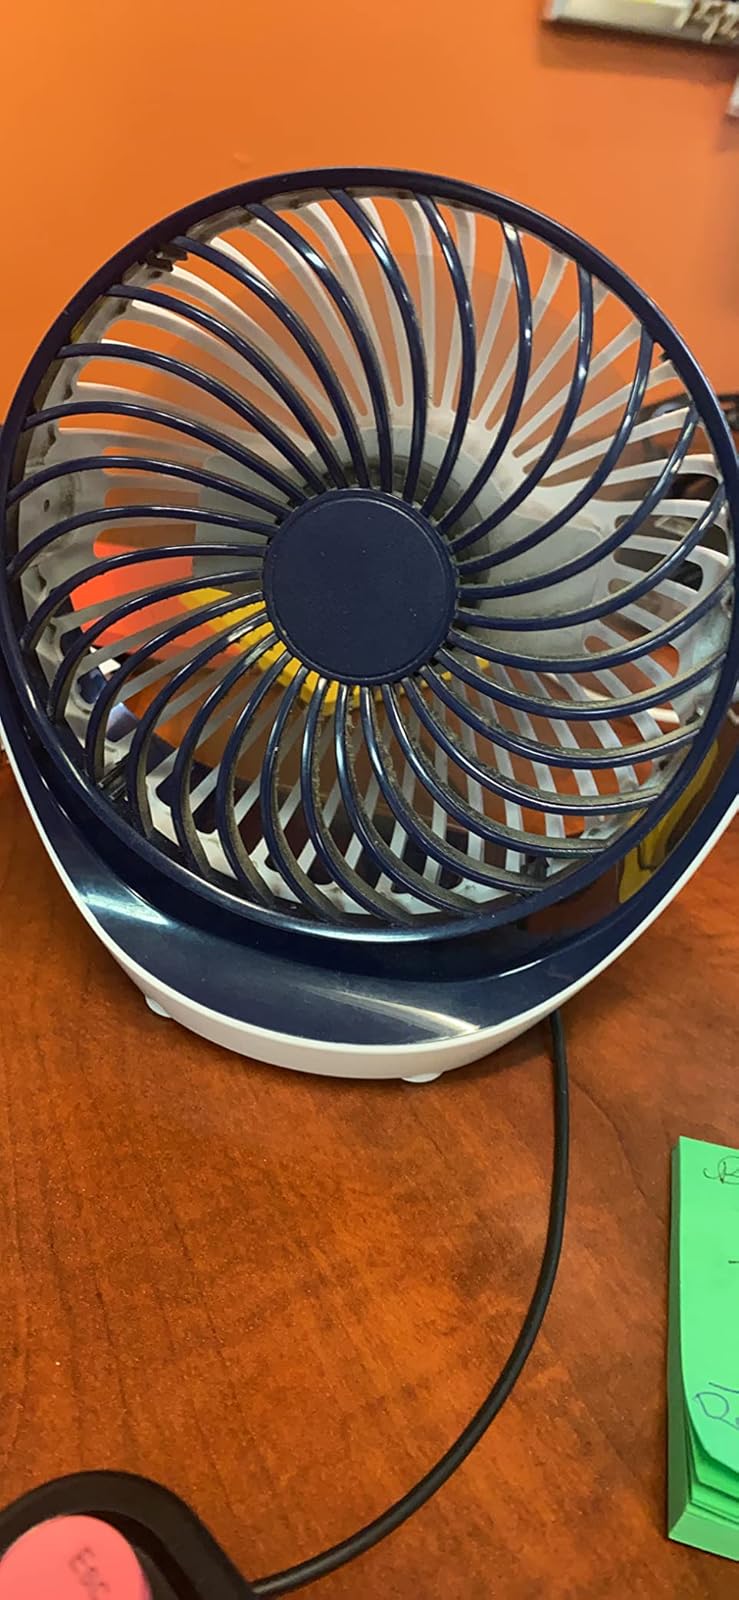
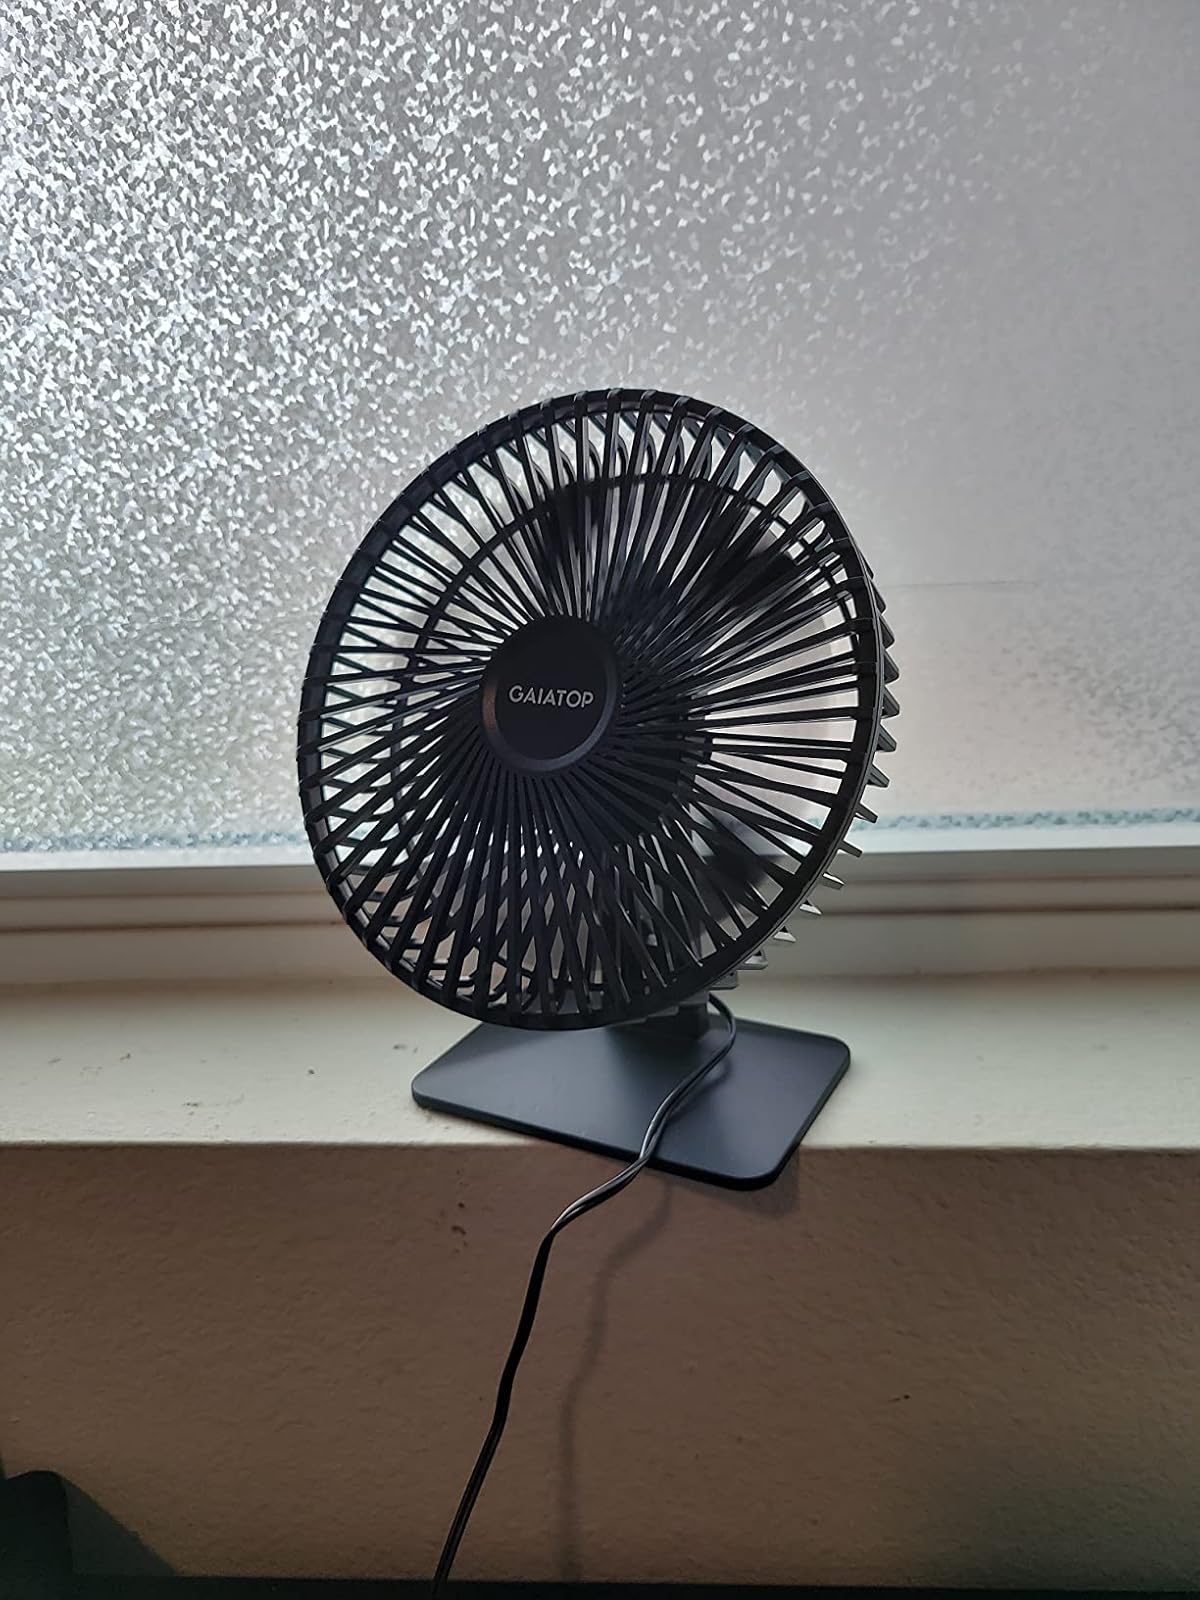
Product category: fan
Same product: no